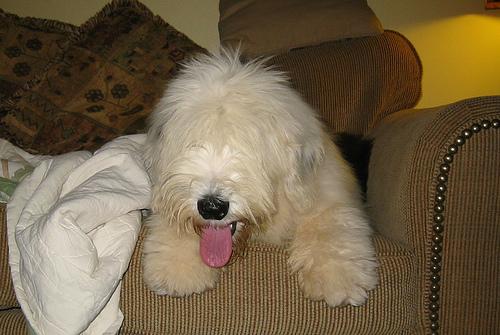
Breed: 257-n000108-Old_English_sheepdog